817 Naval Air Squadron

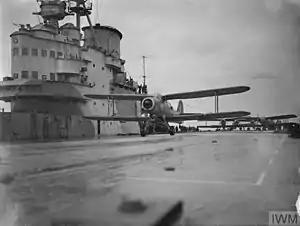
Fairey Albacore aircraft taking off from HMS "Victorious" to attack the German battleship "Tirpitz" on 9 March 1942

The operations involved maintaining a presence with the carrier while utilising RNAS Hatston (HMS "Sparrowhawk"), Mainland, Orkney, as a land-based support facility. An attempted torpedo strike against the German battleship "Tirpitz" on 9 March 1942, did not achieve its intended objective. In July, activities were conducted in the Bear Island region.